Impromptus, Op. 142 (Schubert)

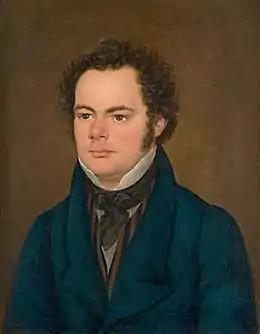
Portrait of Schubert (1827)

Schubert was a prolific composer, and despite his personal struggles, he produced a plethora of works in the late 1820s. The Impromptus were composed during a particularly creative period in 1827, which included the Piano Trio No. 1, Piano Trio No. 2, the Impromptus, Op. 90, the Fantasy for violin and piano and some 30 other works.